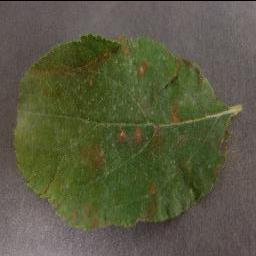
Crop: apple
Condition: cedar_rust